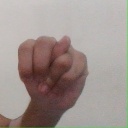
अक्षर: न